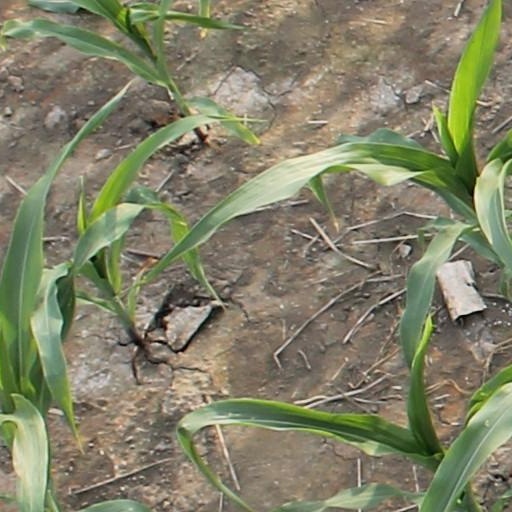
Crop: maize; corn